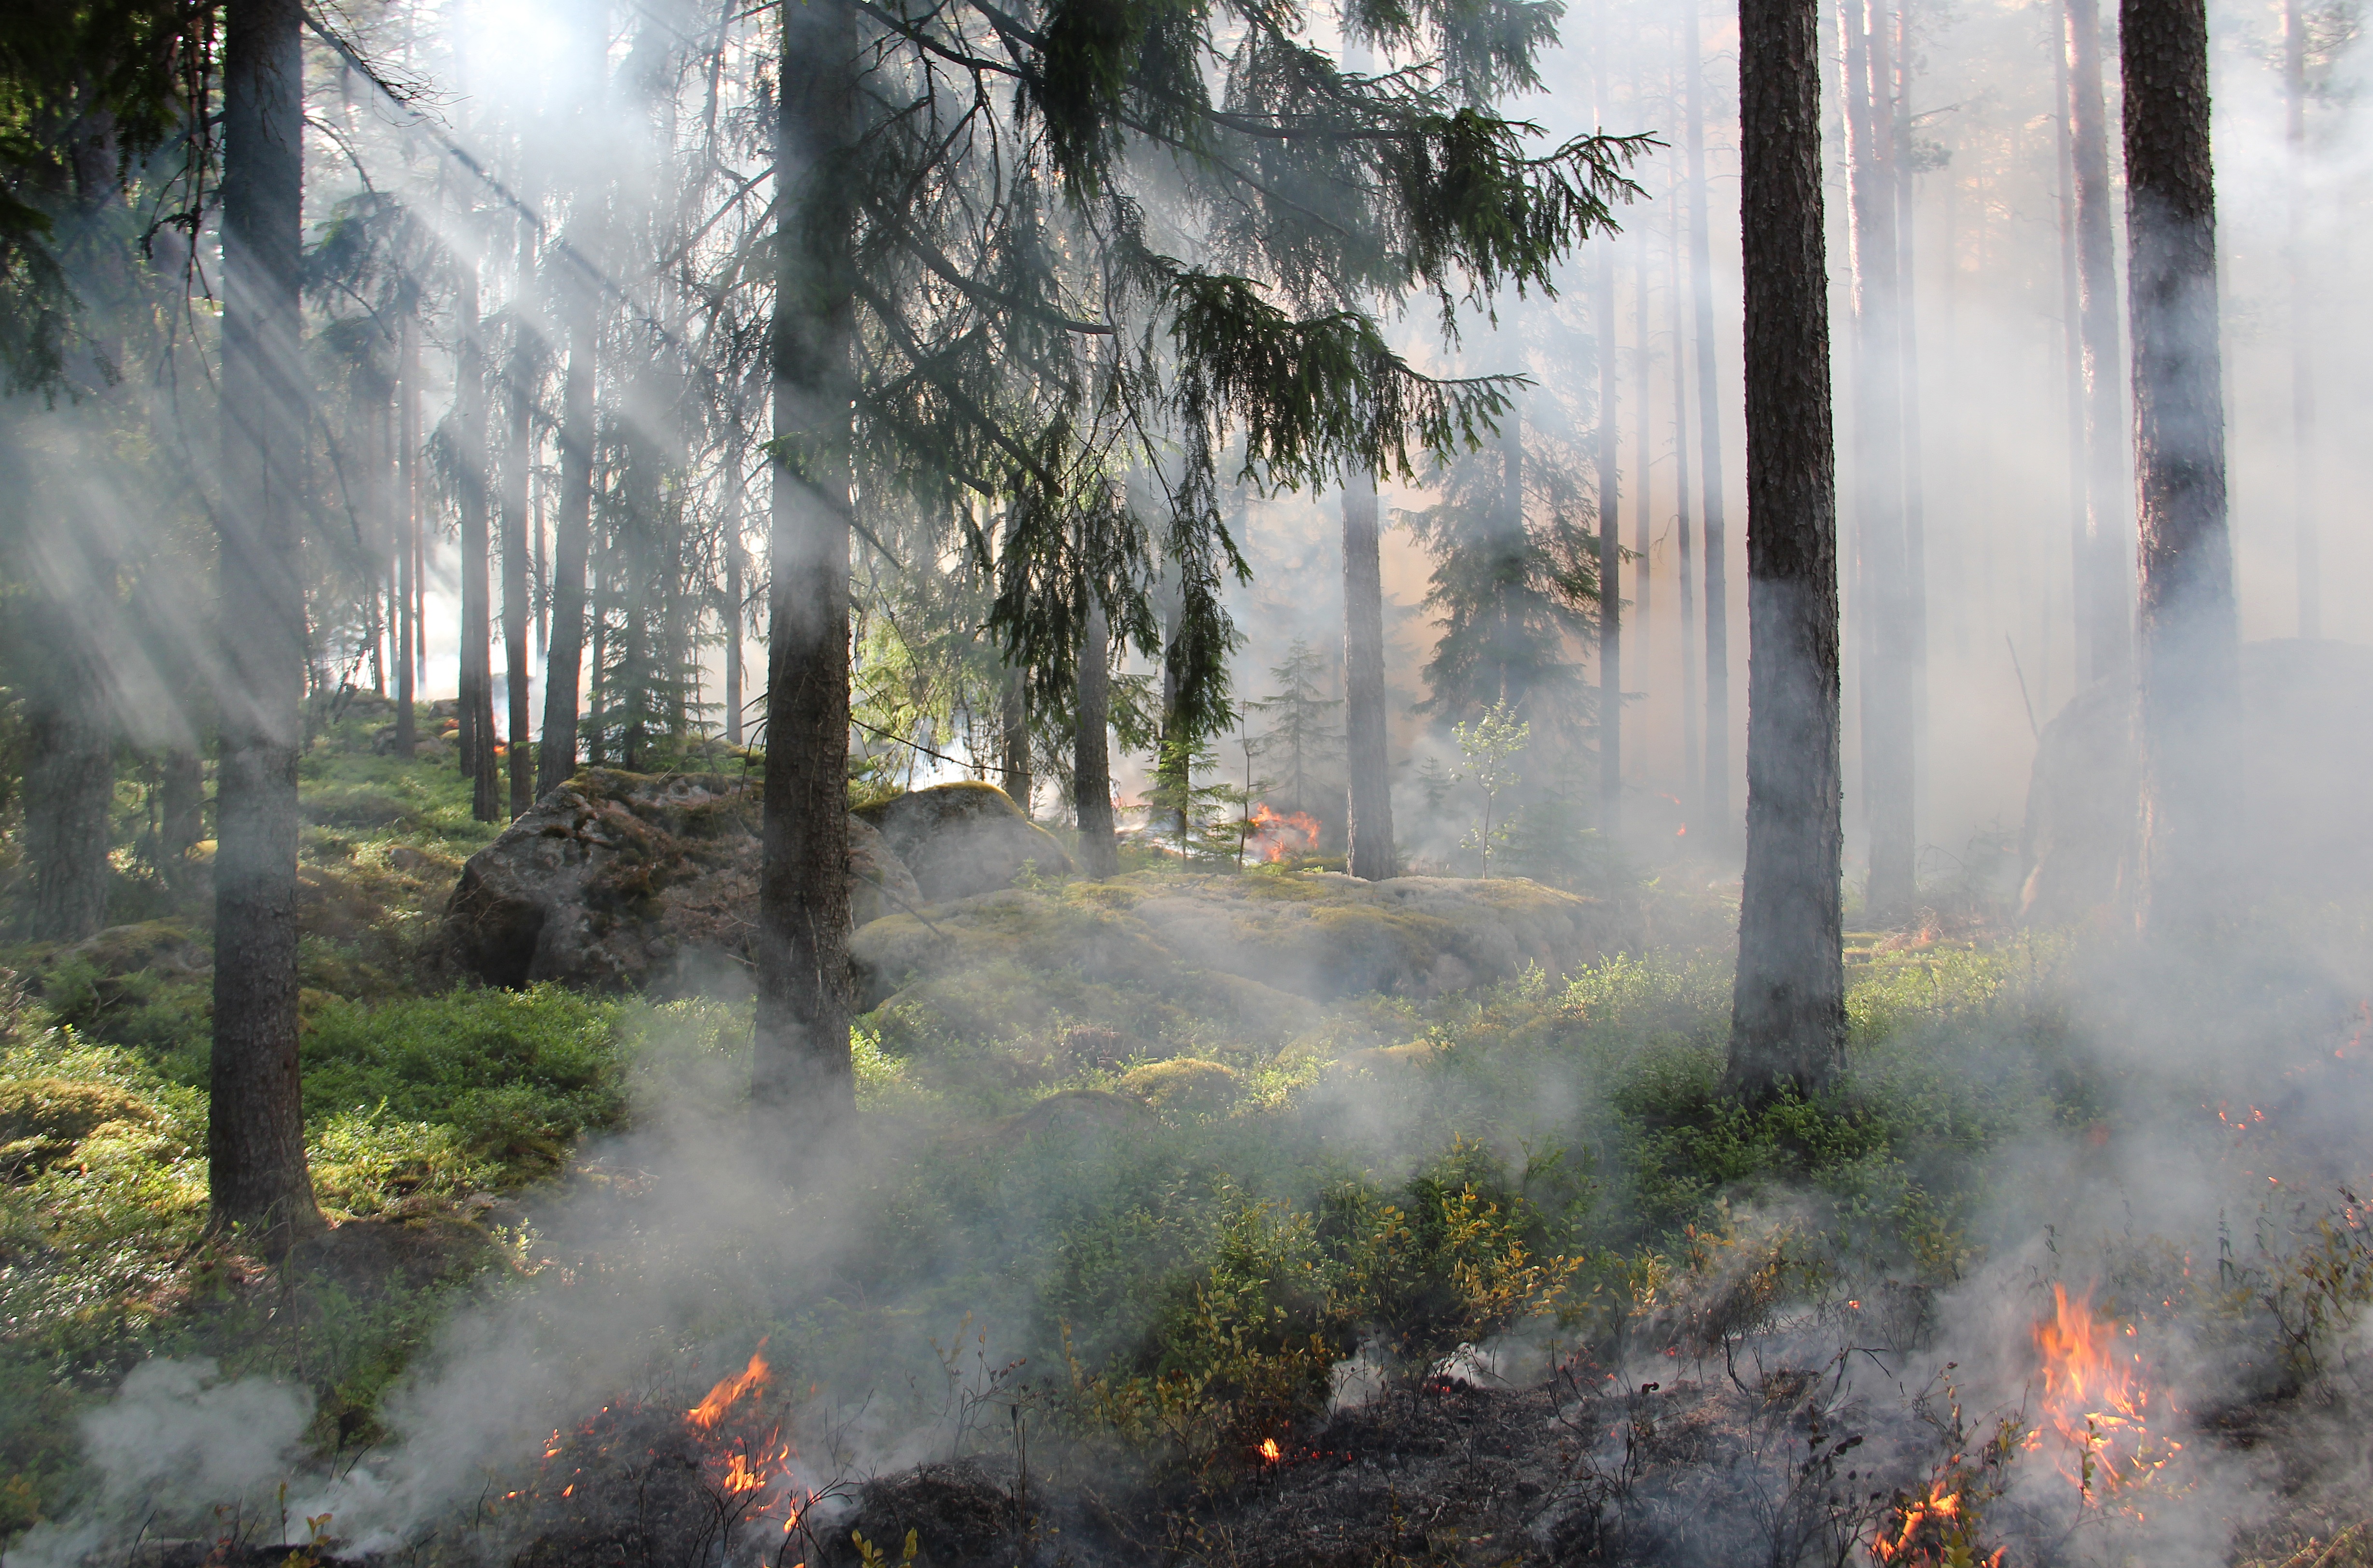
forest, smoke, jungle, autumn, fire, trees, rocks, burning, forest fire, habitat, screenshot, wildfire, natural environment, atmospheric phenomenon, geological phenomenon